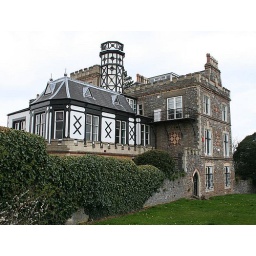
Interesting building on Circular Road on the Downs in Bristol. Sadly, the sky was away on business when I took this.